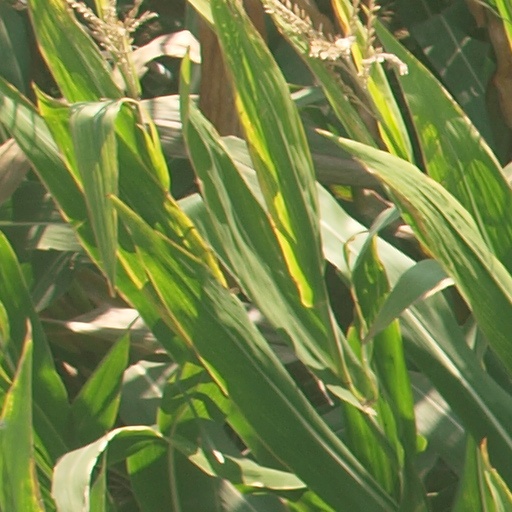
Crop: maize; corn